Ski binding

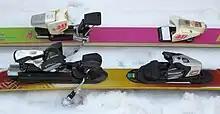
Alpine ski bindings, featuring integrated ski brakes and step-in-step-out heels (ca. 1980s, behind, 2010s, in front).

The disappearance of the plate and alternate systems was due to a combination of factors, notably the introduction of standardized hard plastic boots. Plastic was first introduced by Lange as a way of improving existing leather designs. As the new material spread through the industry, the sole piece was standardized to allow toe-and-heel bindings to clip on. Plastic had the advantages of being much firmer than leather, not changing shape over time, and having predictable friction characteristics wet or dry.The new boots and bindings could be easily adapted to any ski for any skier. Injury rates from alpine skiing began to fall with the gradual introduction of the Teflon anti-friction pad around 1972.